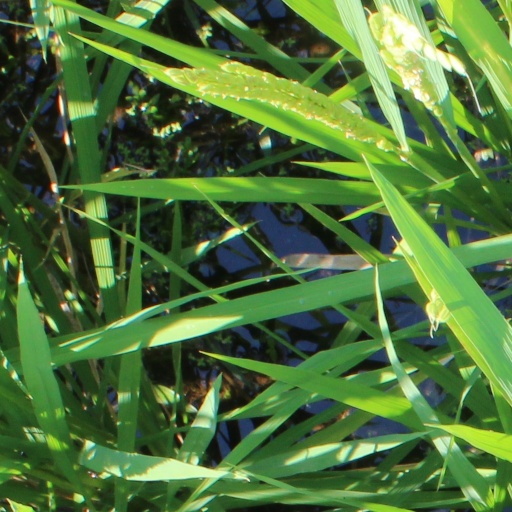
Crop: rice